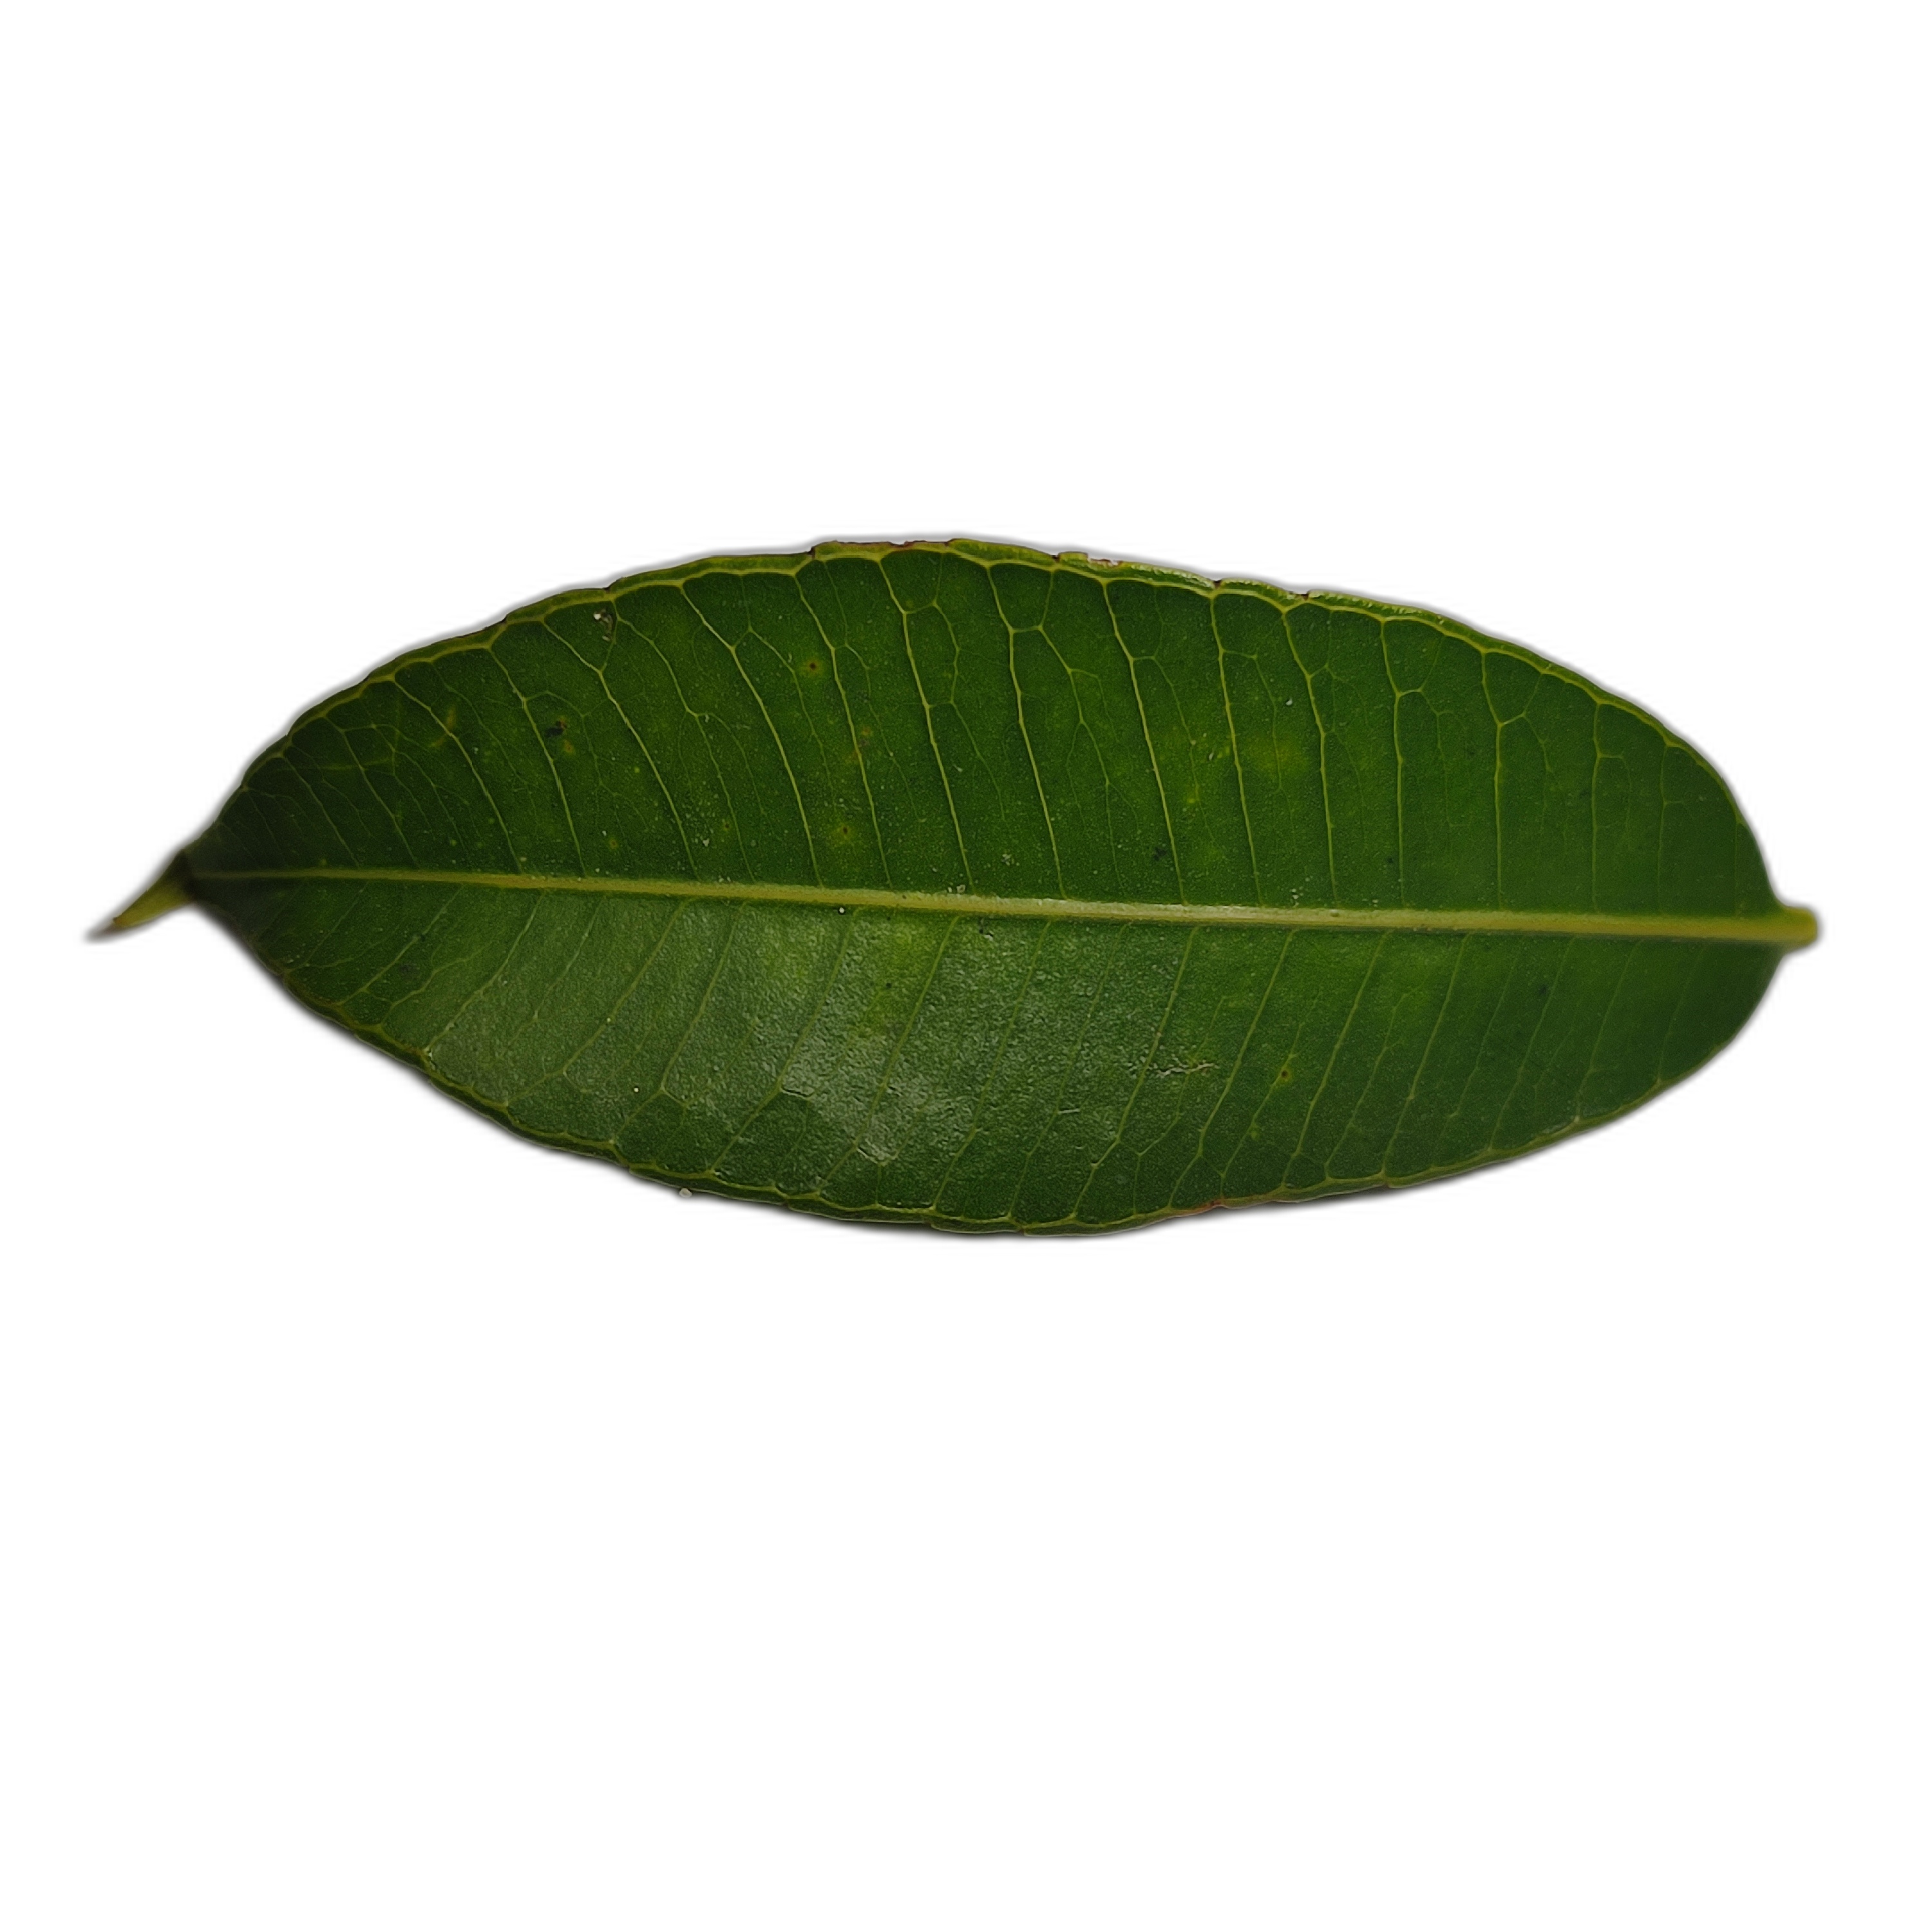
Label: healthy